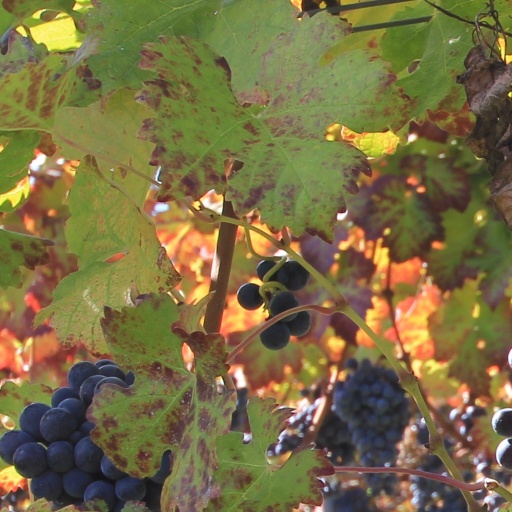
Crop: grape